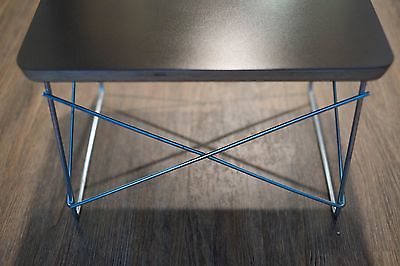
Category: table